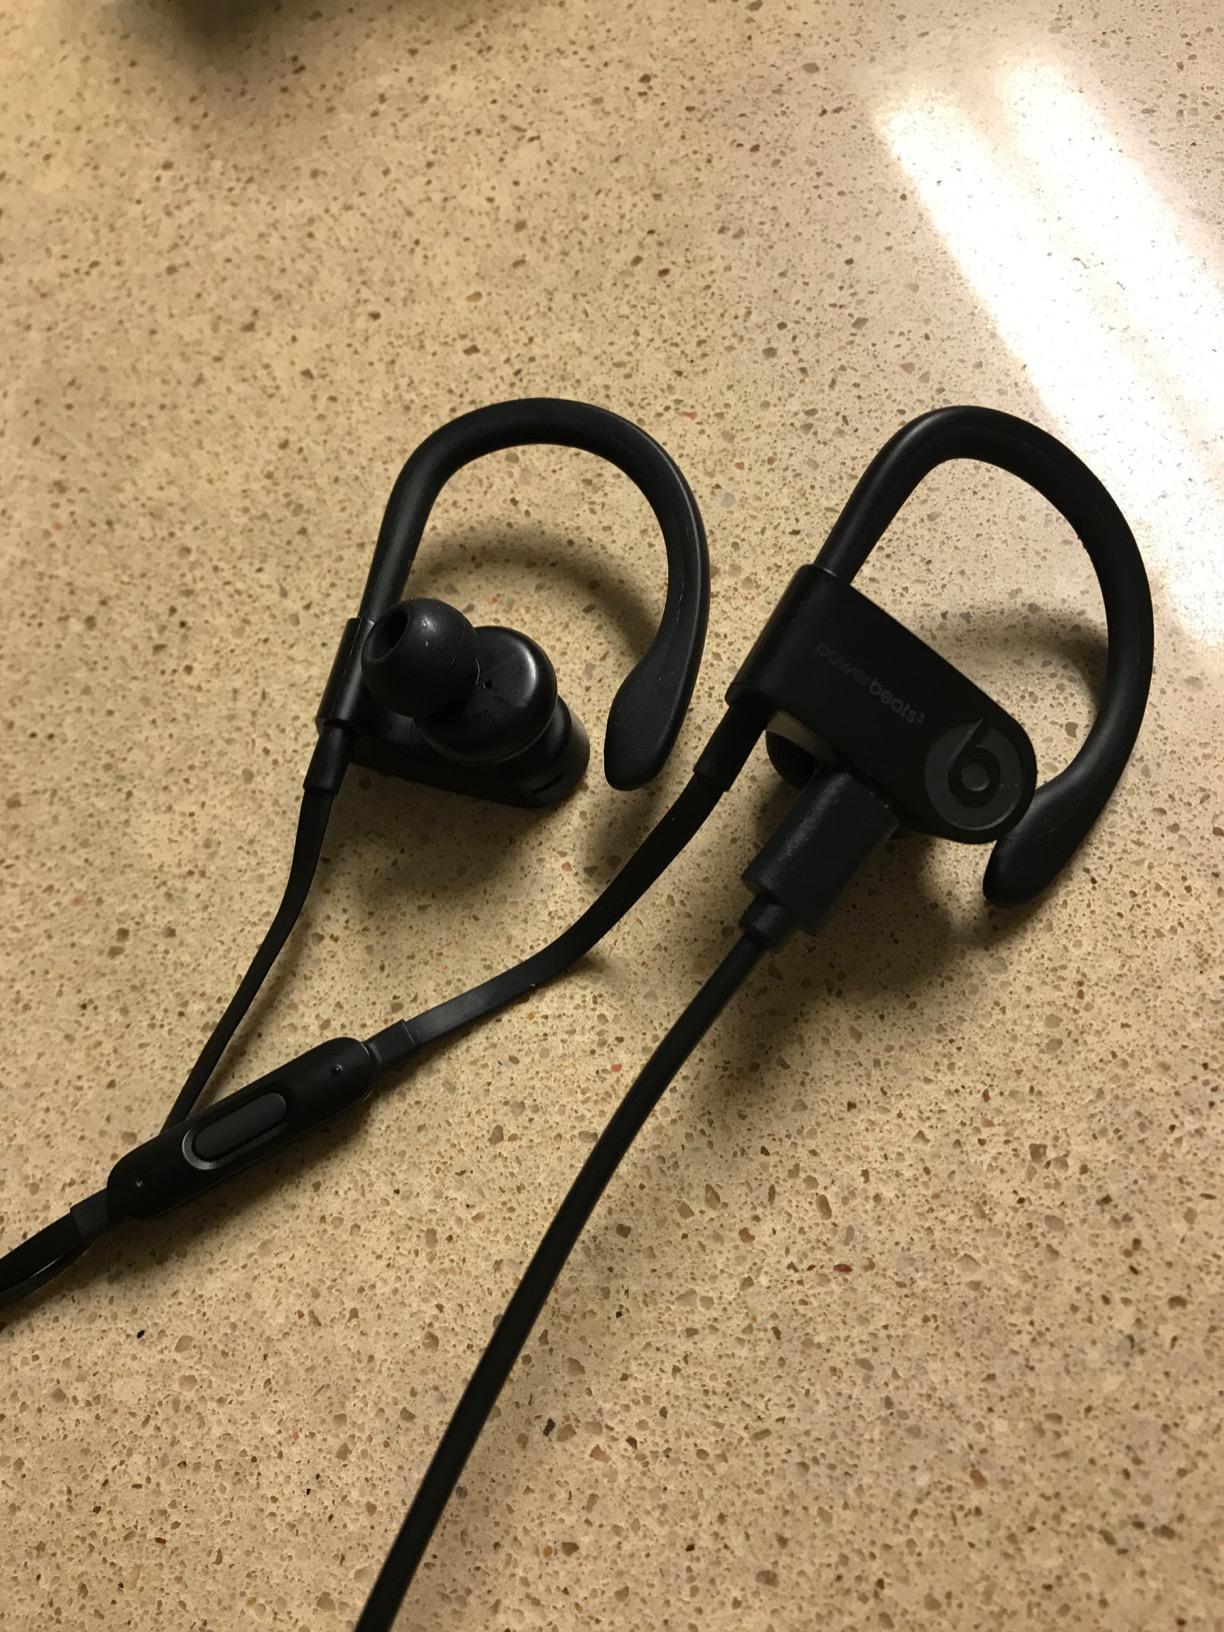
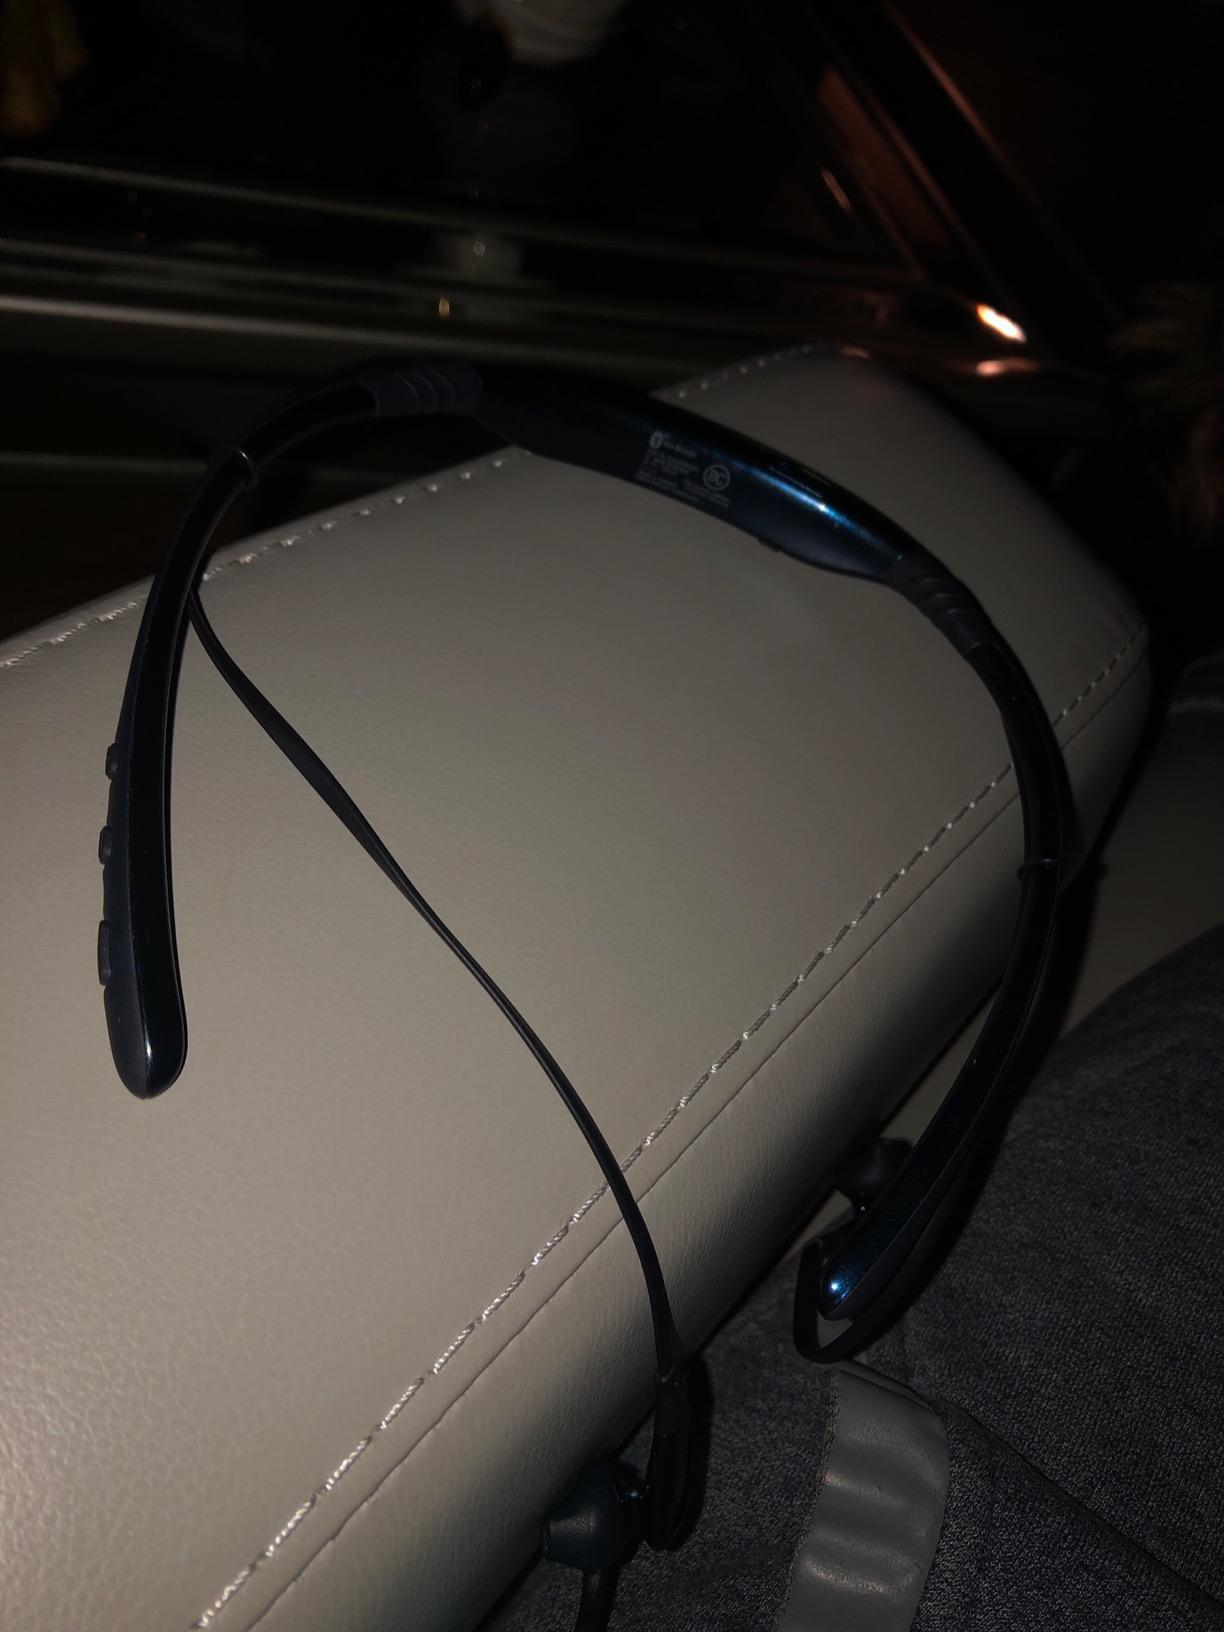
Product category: headphones
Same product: no